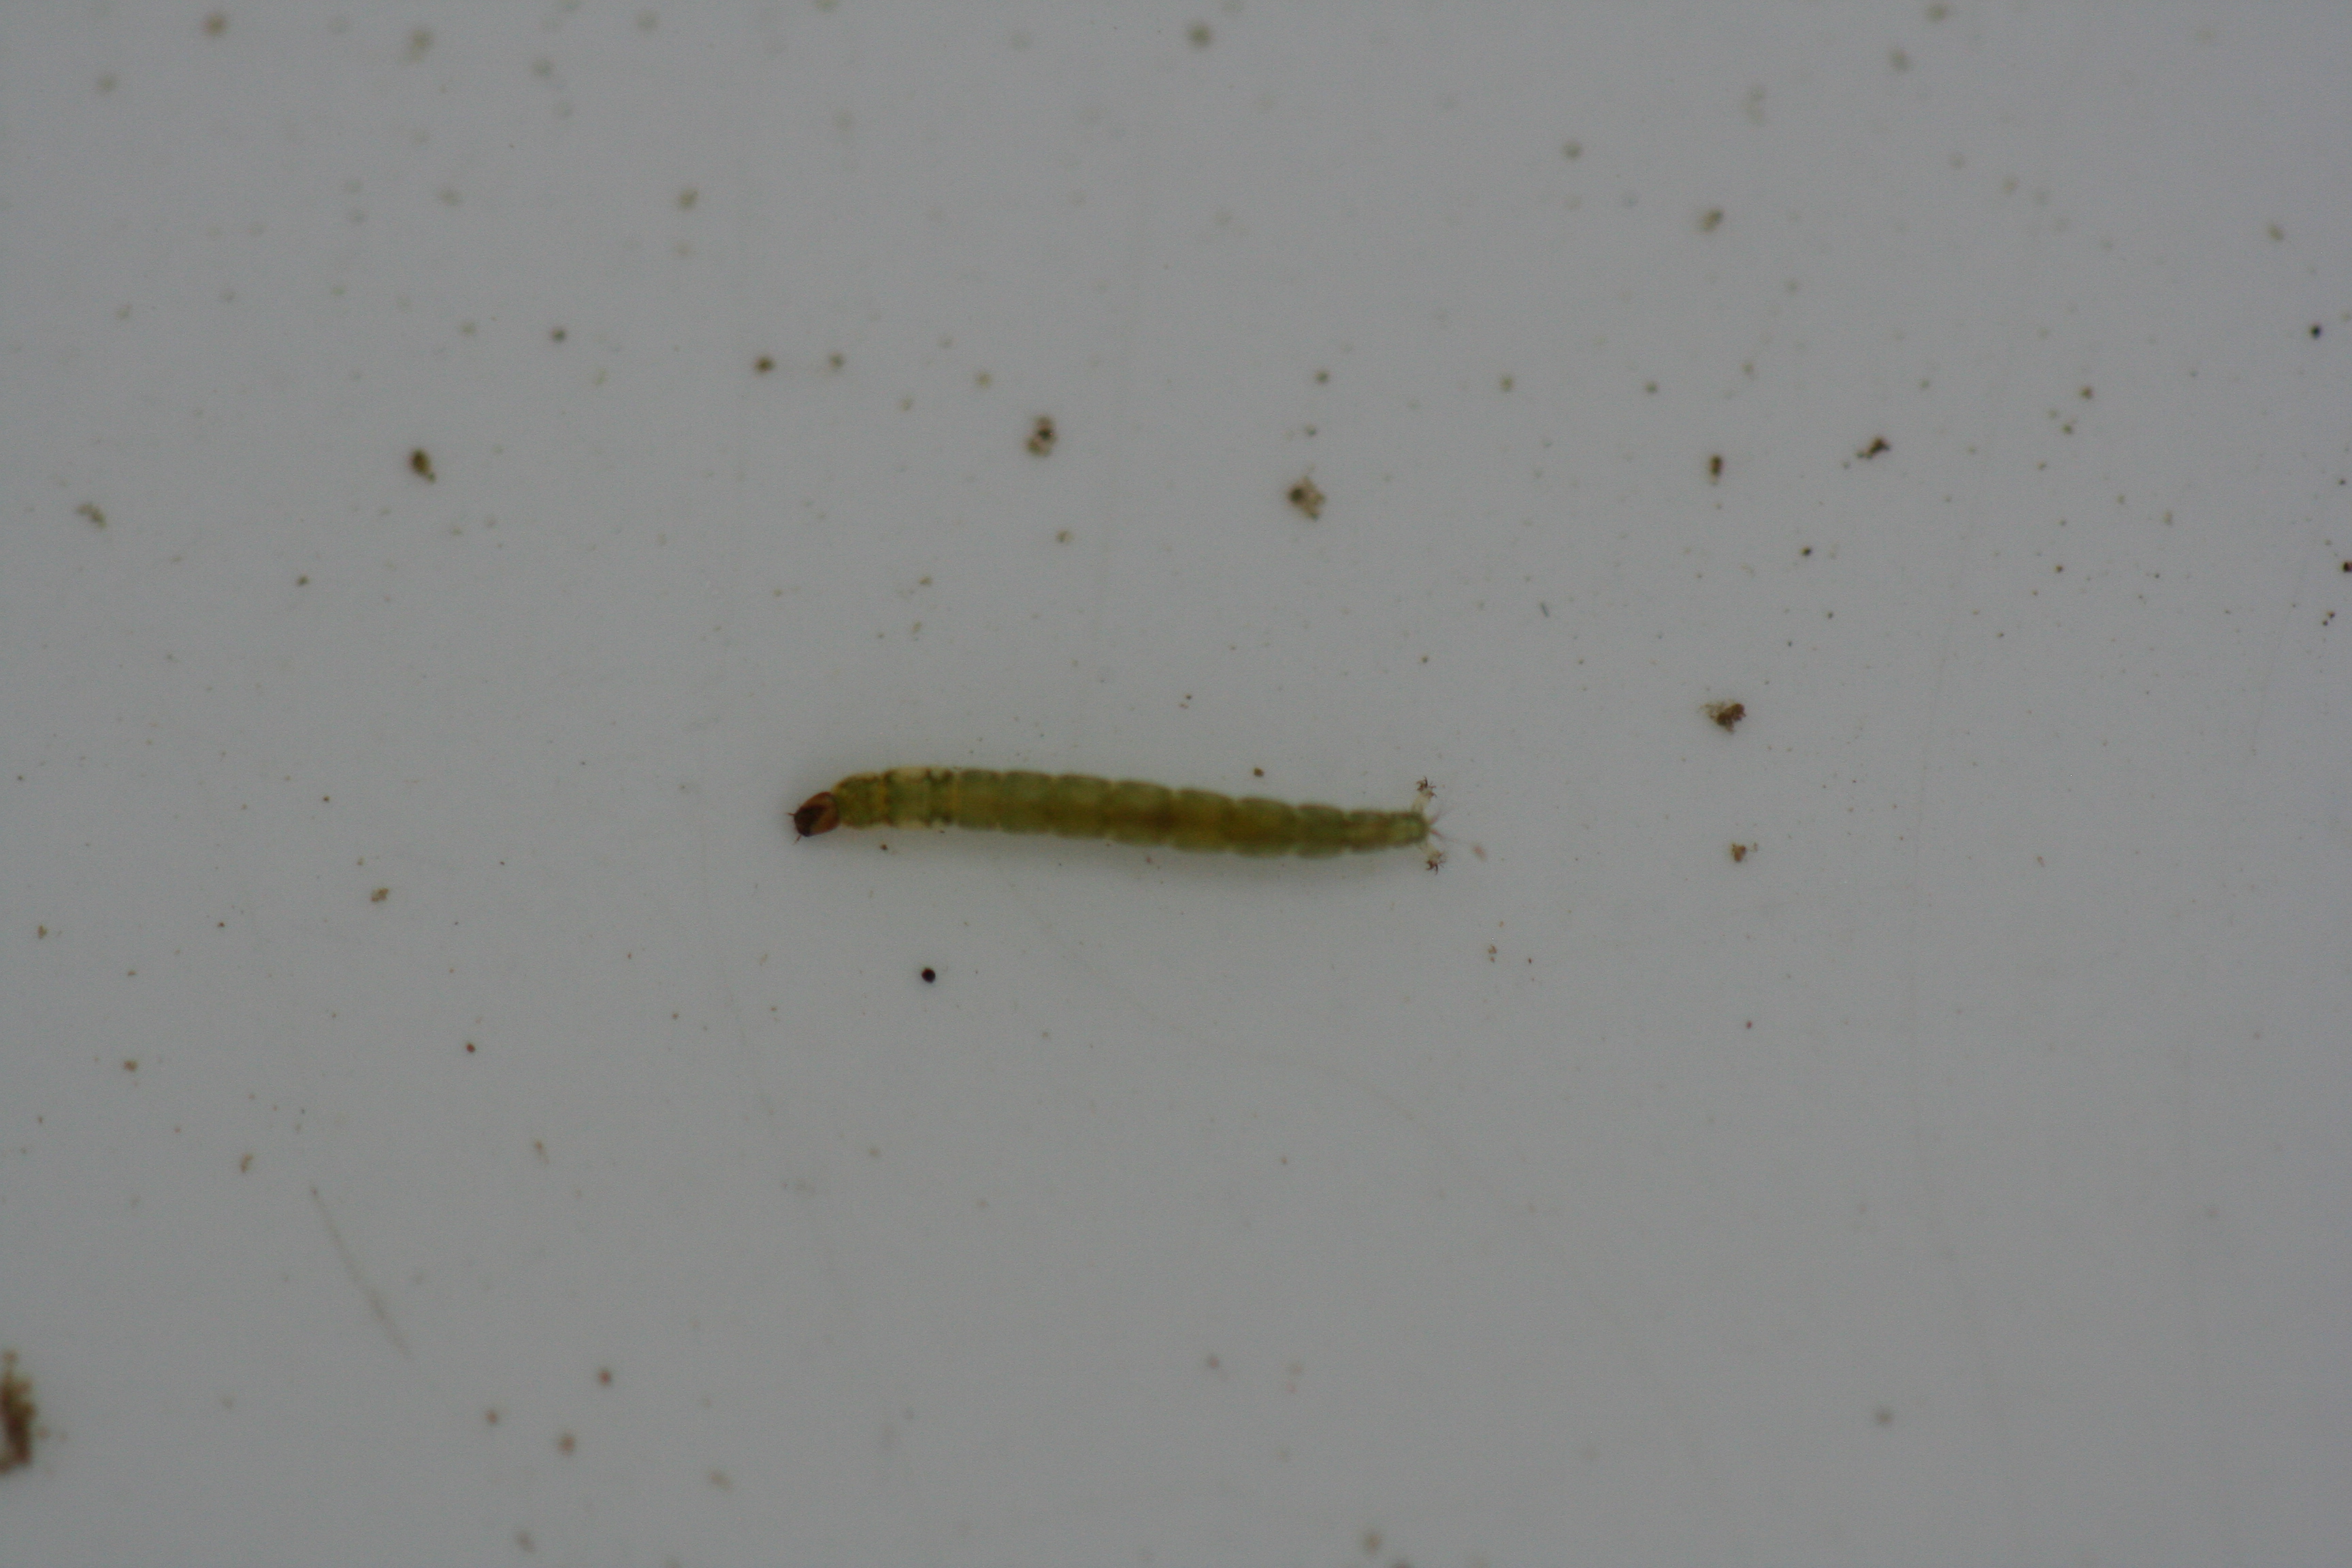
Macroinvertebrate group: true_flies